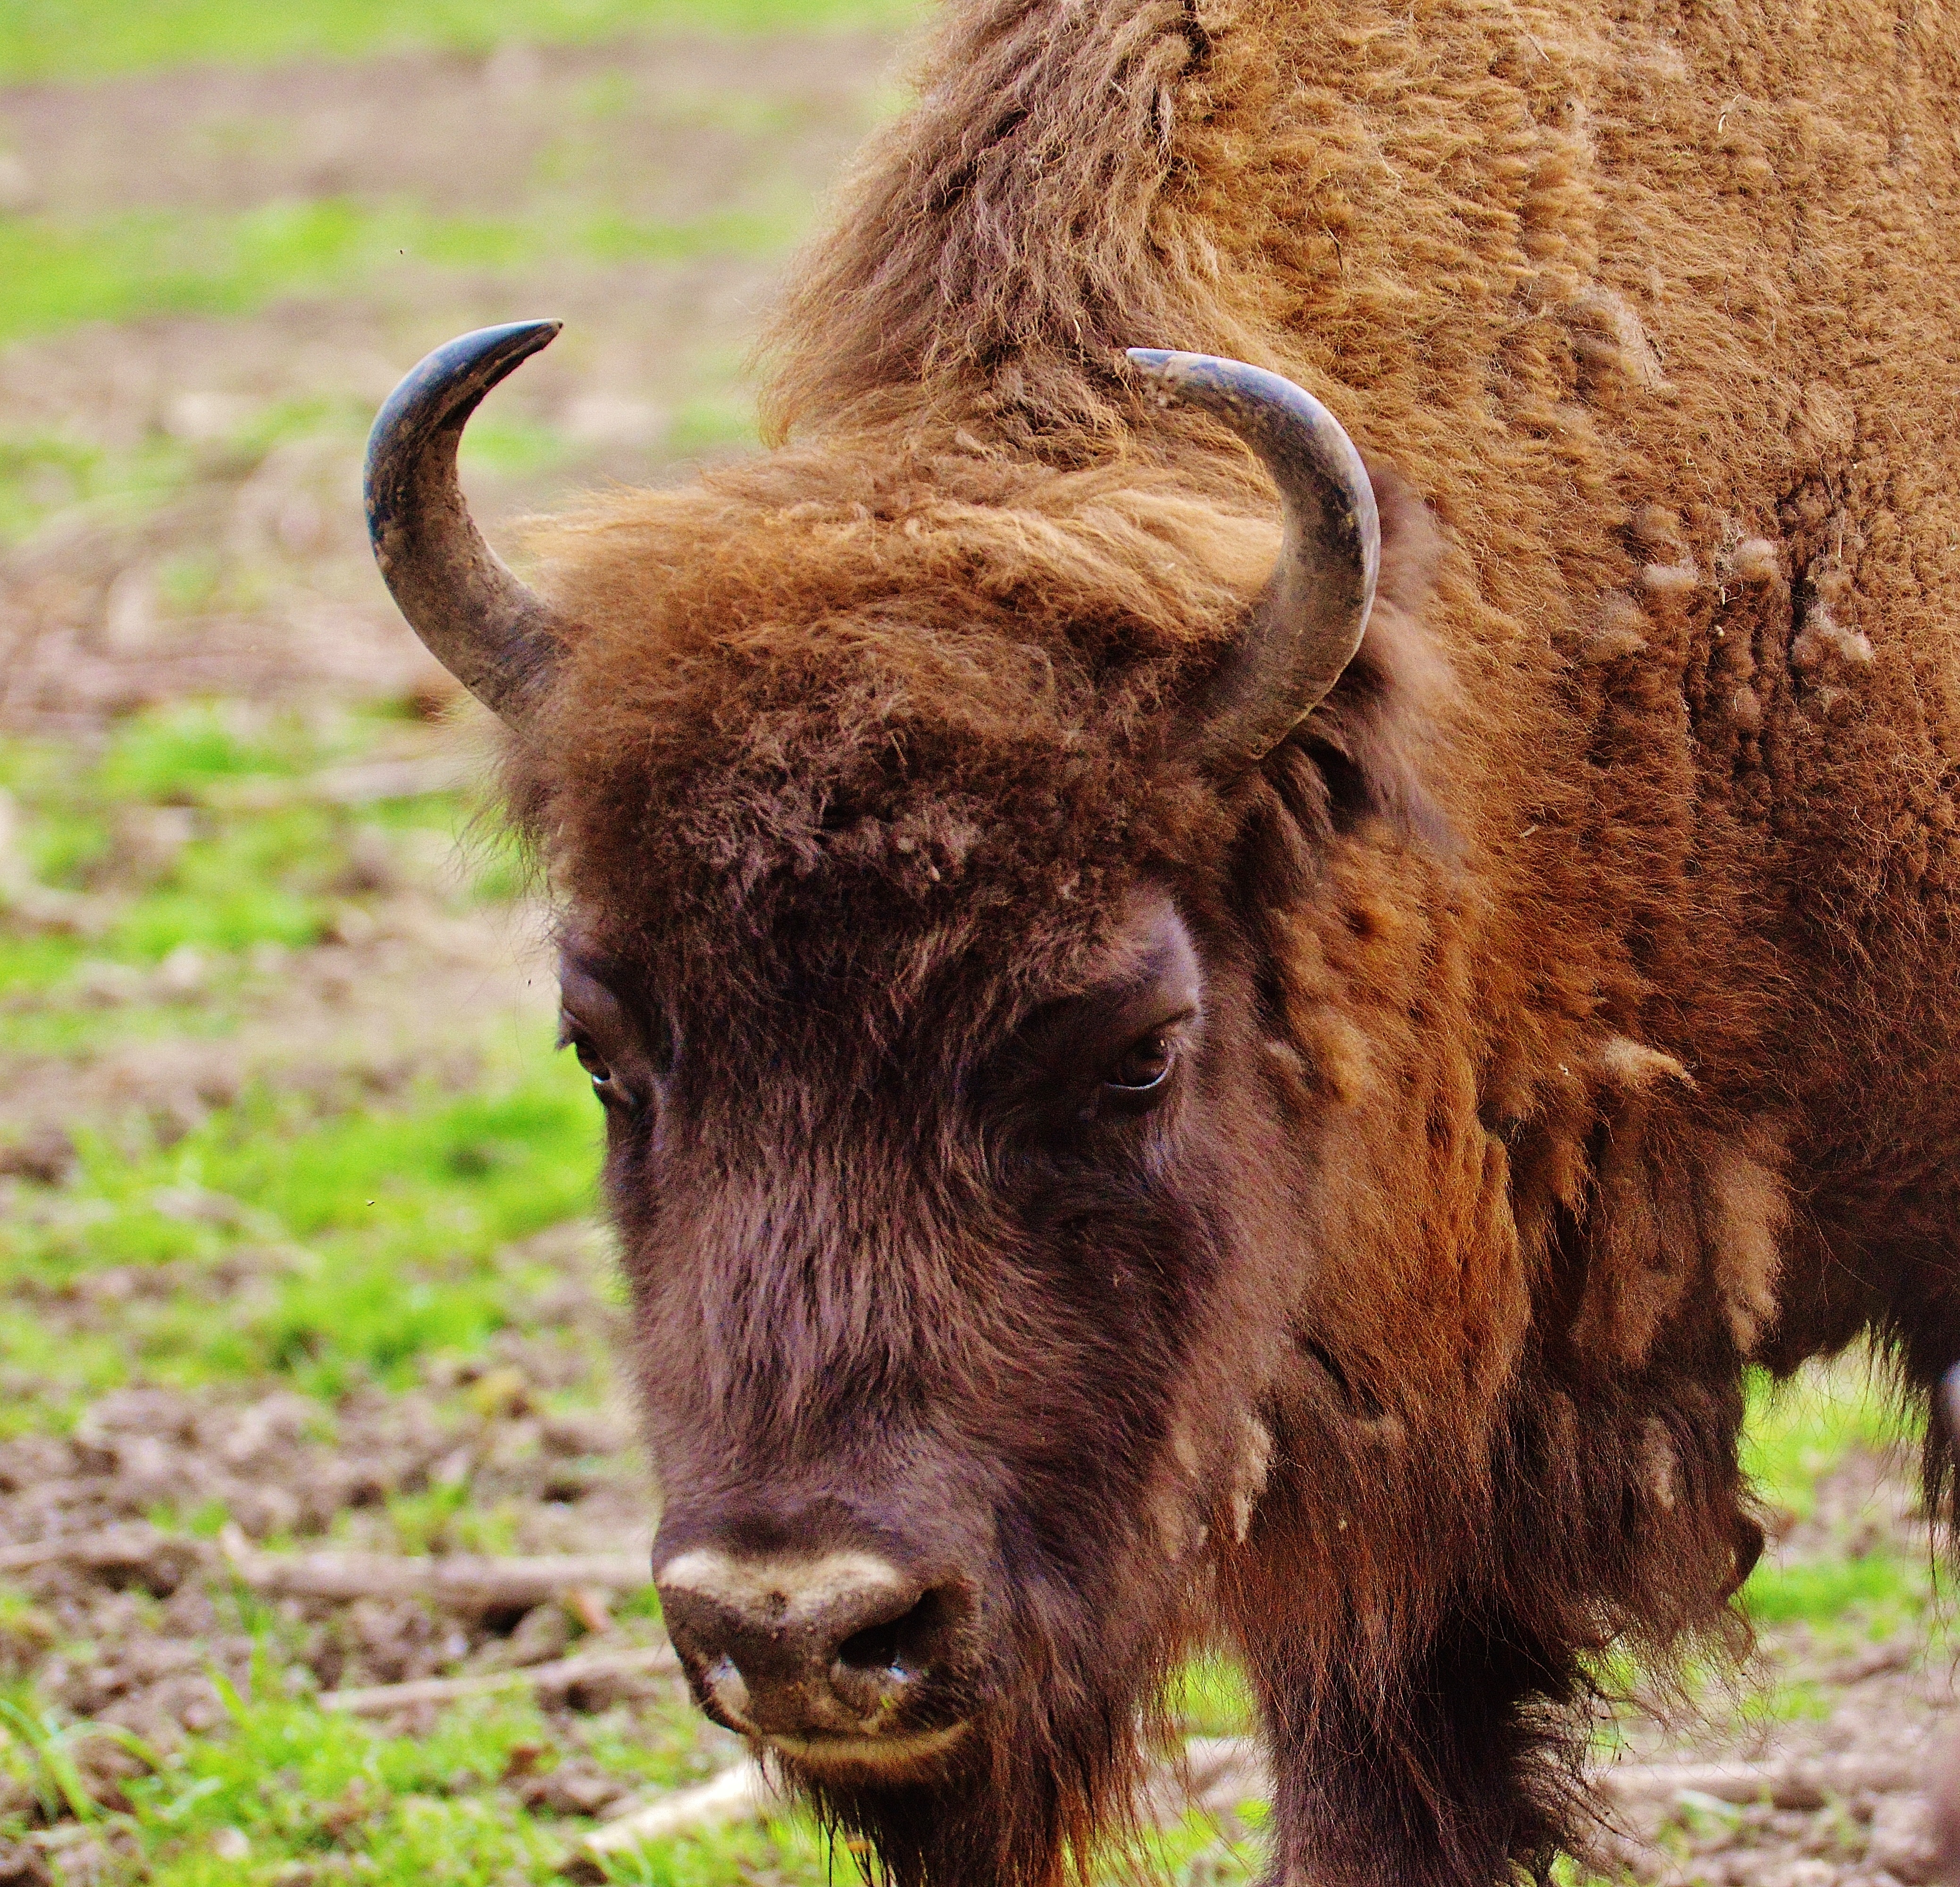
animal, wildlife, horn, pasture, grazing, mammal, fauna, wild animal, vertebrate, bison, animal world, wildpark poing, cattle like mammal, cow goat family